Naval Air Squadron (Poland)

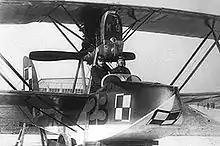
Polish Macchi M.9 in the 1920s.

After Poland regained independence and occupied Puck on 10 February 1920, the area of the former German unit was developed. These included barracks, a take-off area, hangars, a swimming pool for seaplanes and a road for their transfer. Several heavily used seaplanes were also taken over. The area was made available to sailors from the 1st Marine Battalion, who took part in the ceremonial act of Poland's wedding to the sea on 10 February 1920. By order of the commander of the 1st Marine Battalion, an aviation platoon was formed, commanded by Captain Wiktoryn Kaczyński. On May 27, 1920, he was appointed commander of the naval aviation unit and was entrusted with the task of organizing a training squadron.